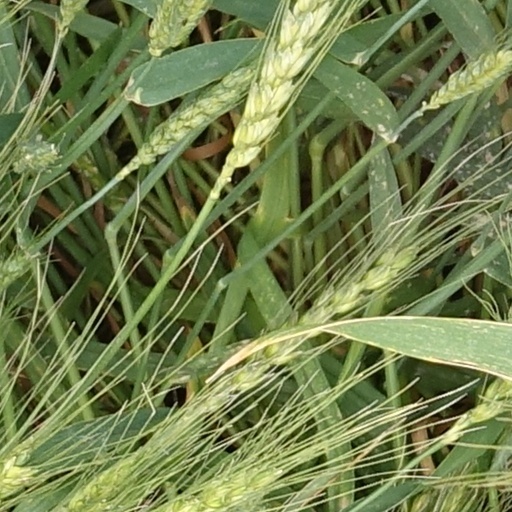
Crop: wheat